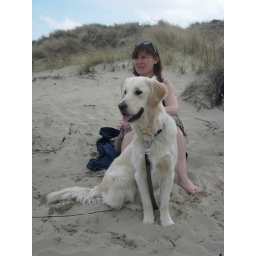
Alix is a female golden retriever and a service dog in training. Picture taken by her foster family.